Princess Margaretha of Saxony

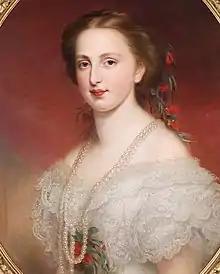

Princess Margaretha of Saxony, Duchess of Saxony (24 May 1840 – 15 September 1858) was the eighth child and fifth eldest daughter of King John of Saxony and his wife Princess Amalie Auguste of Bavaria and a younger sister of Kings Albert of Saxony and George of Saxony. She was born in Dresden, then in the Kingdom of Saxony. Through her marriage to Archduke Charles Louis of Austria, Margaretha was a member of the House of Habsburg-Lorraine and an Archduchess and Princess of Austria and Princess of Hungary, Croatia, Bohemia, and Tuscany.